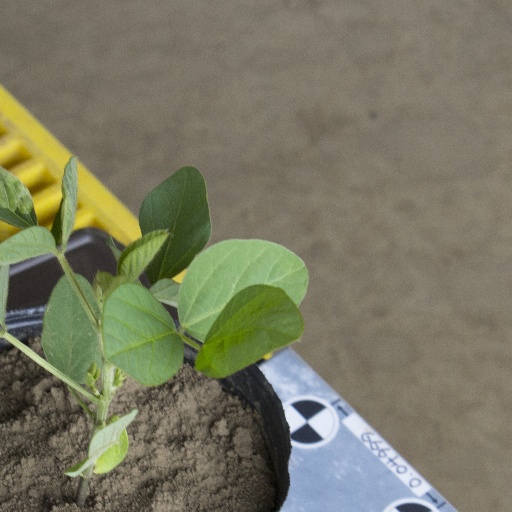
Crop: soybean